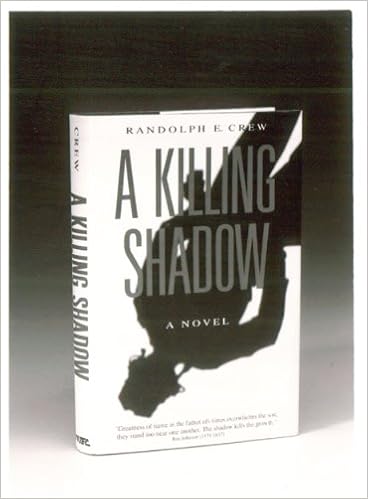
A Killing Shadow
Category: Books
Review "A wonderful novel. Through 33 chapters Crew very skillfully sets the stage, weaving the story, preparing the reader, then delivering a stunning climax. One of the most interesting and gripping Vietnam books I have ever read . . . very different." Tom Payne --Vietnam Helicopter Pilots Asso. Newsletter"A Killing Shadow is not merely a solid first novel; it is superior to many current best sellers. This is a strong, confident novel that deserves its place beside Flight of the Intruder and Fields of Fire." Barrett Tillman --The Hook, Journal of Carrier Aviation"A Killing Shadow is not just another techno-thriller and Crew is not just another Tom Clancy wannbe. Well-told, immensely credible, Crew's first, and I hope there will be a second." T.L. Watson --Small Press Magazine About the Author Randolph Crew was born at the Pensacola Naval Air Station in Pensacola, Florida, where his father was a Marine flight instructor in the Navy s flight school. He attended public schools in Alabama, California, Florida, Hawaii, North Carolina, and Virginia. He graduated high school in Birmingham, Alabama, and went on to receive a BS degree in business from Auburn University in 1967. He received his Masters Degree in counseling from Webster University in 1999. After graduation from Auburn, he accepted a regular commission in the United States Marine Corps and attended The Basic School at Quantico, Virginia, where he graduated with Alpha Company 67. He went on to flight school at Pensacola and earned his wings in February 1969. From Pensacola he went to Camp Pendleton, CA, where he transitioned to the UH-1E at HML-267. He arrived in Vietnam and joined HML-367 at Phu Bai, RVN, in July 1969. In December 1969, he transferred to HML-167 where he continued to fly the UH-1E and the CIA s Prairie Fire missions. He returned to HML-267 in August 1970 as an instructor pilot. In May 1973, he accepted a reserve commission and transferred to HML-765 in Atlanta, GA, which later became HMA-773. There he flew the AH-1G and later the AH-1J. He retired from the Marine Corps Reserve with 21 years of service. He lives near the gulf coast of Alabama.
Features: A Killing Shadow is a military aviation action-adventure novel. In a Huey gunship squadron in Vietnam, First Lieutenant Ross Teemer, an overly conscientious firstborn, has a mentor suddenly transferred, a good friend go over the edge, and his best friend go missing in action. Major Bull Angus couldn t care less about Teemer s problems. He ll squash anyone to keep his Lieutenants in line and his secret agenda on course even if he has to kiss up to the Green Berets, steal secret messages from the squadron files, and subvert the squadron s secret CIA mission. Teemer, still burdened by his childhood experiences of the enemy within, finally puts the pieces of the mystery together. Now he must decide to listen to his friends and forget about it, or intervene in the Major s determined attempt to win the unwinnable a desperate move that could turn the Vietnam War into WWIII. Teemer s decision leaves him with problems he never imagined and forces him to make military aviation history.